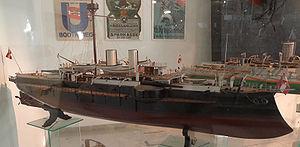
La classe Kronprinz est la première classe de cuirassés de type Pré-Dreadnought construite pour la Marine austro-hongroise.